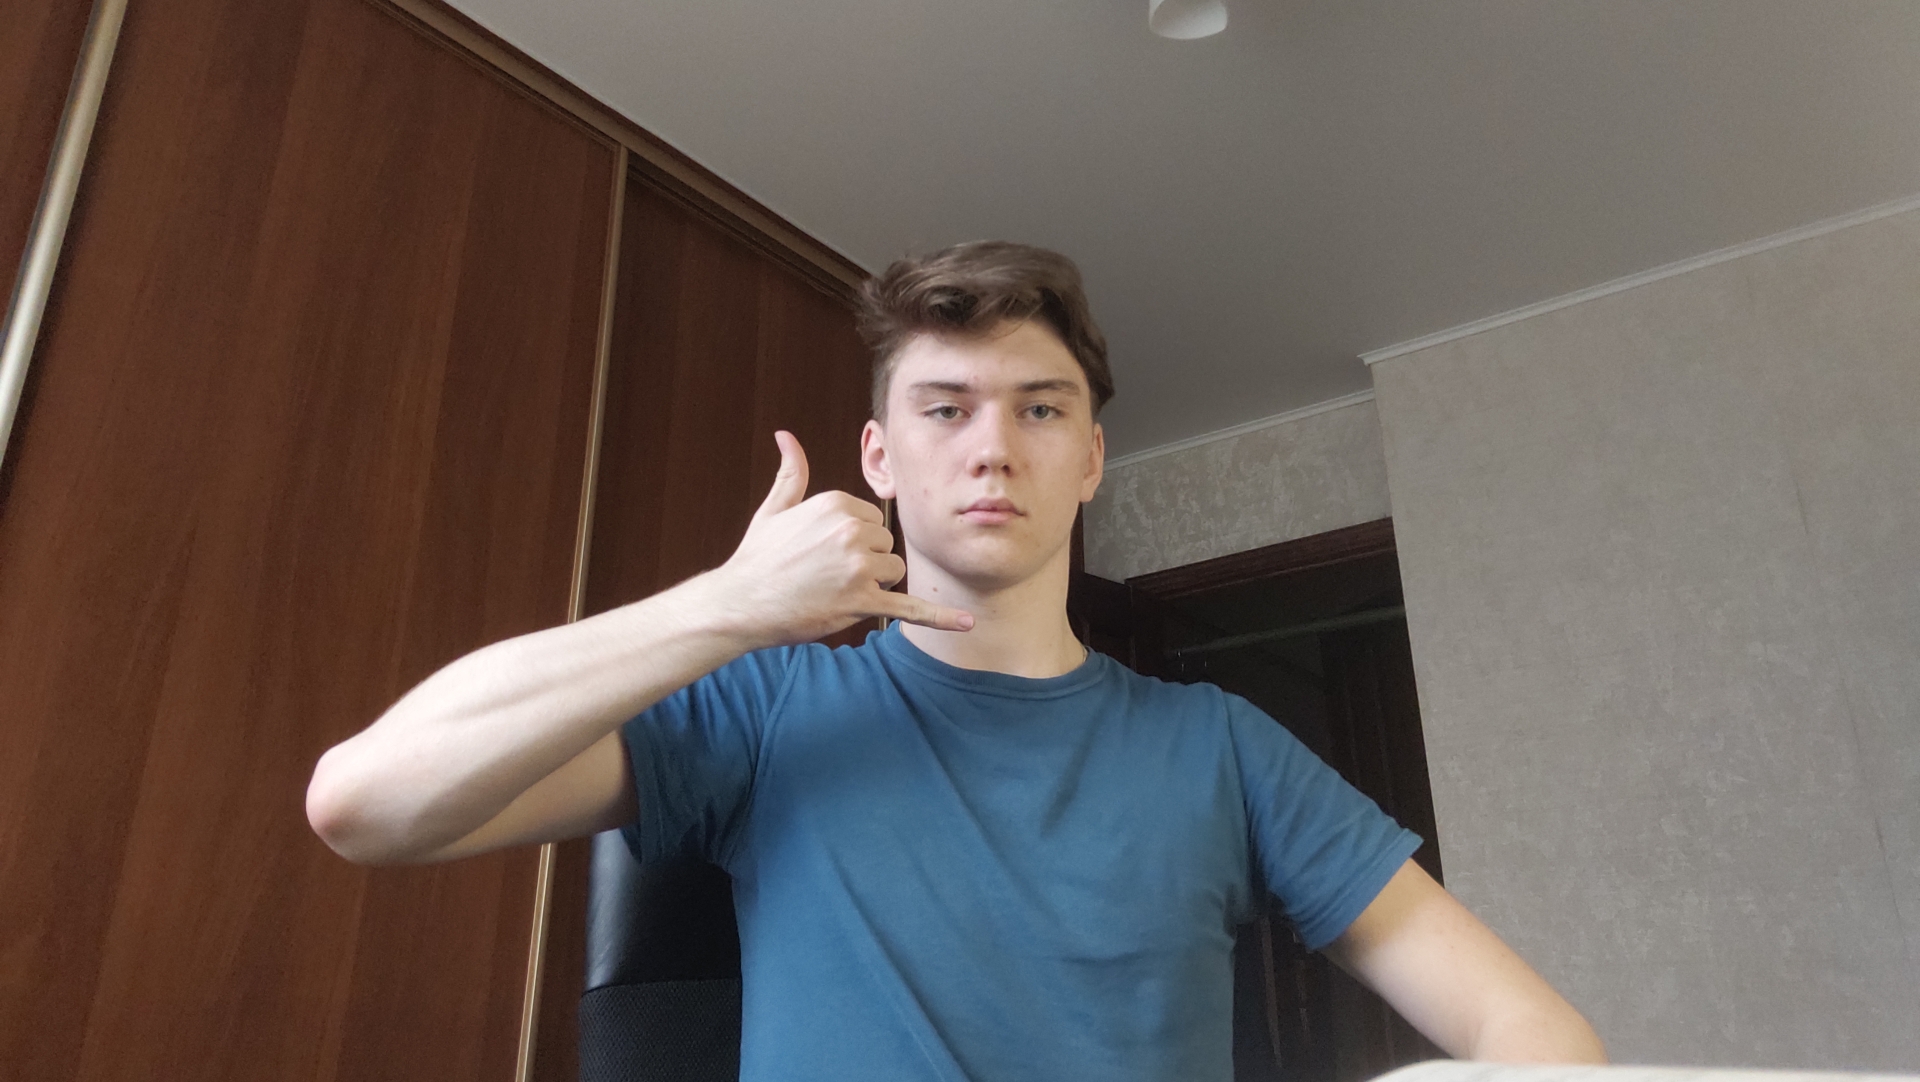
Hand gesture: call